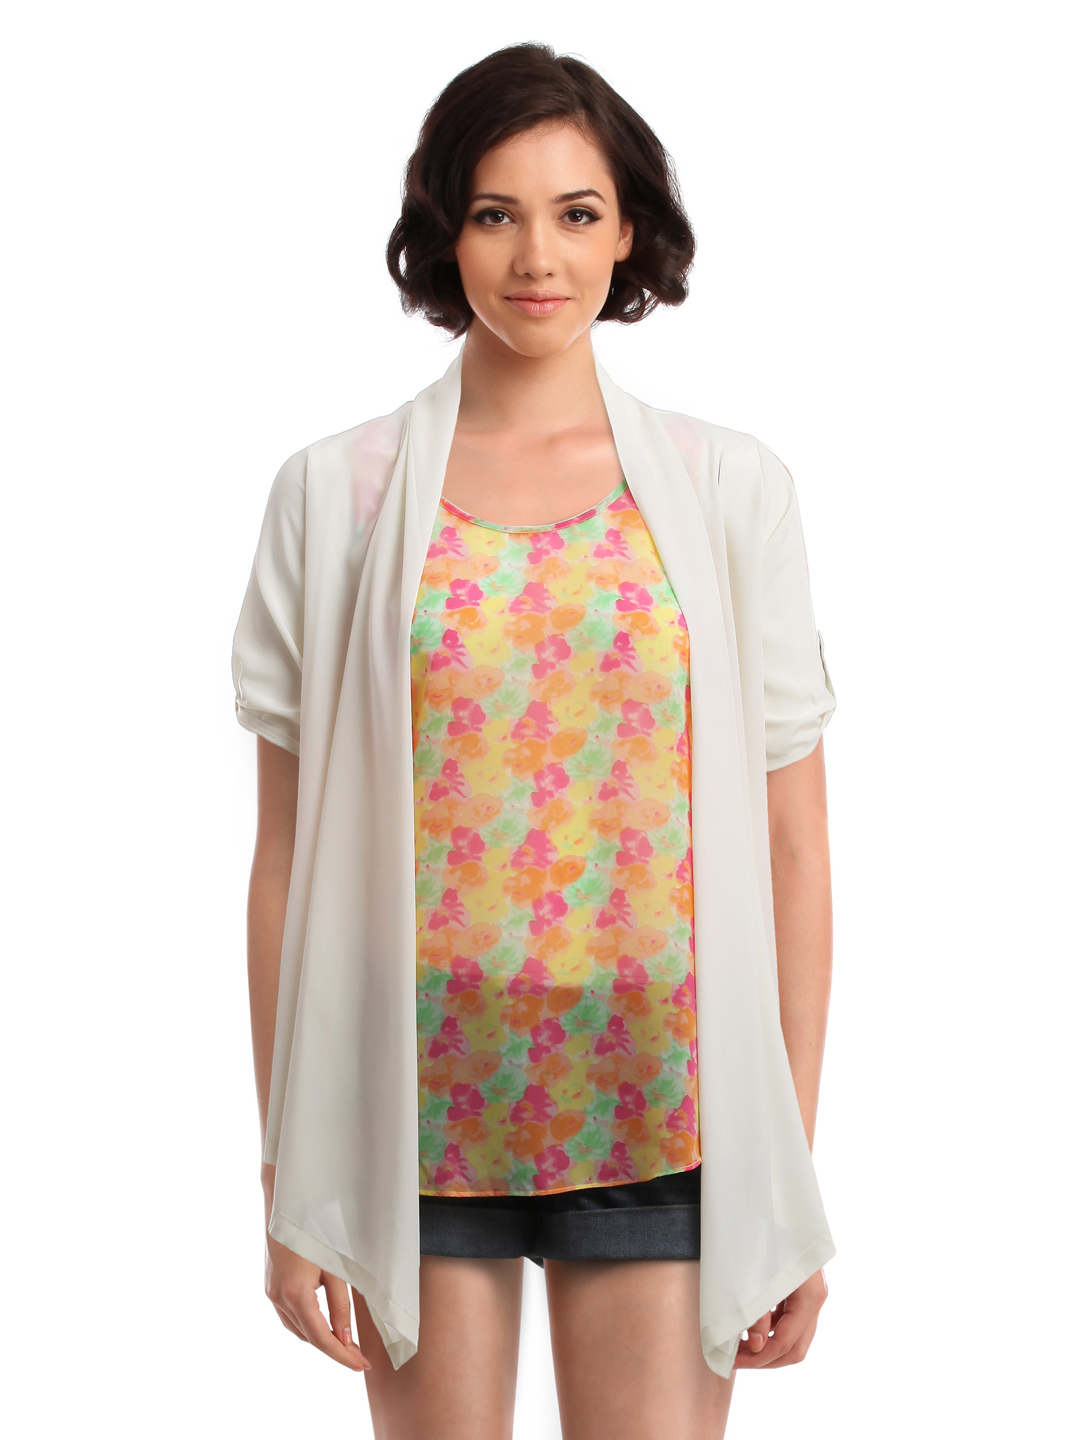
Femella Women Off White Summer Cape Top
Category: Apparel / Topwear / Tops
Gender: Women
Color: Off White
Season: Summer 2012
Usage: Casual